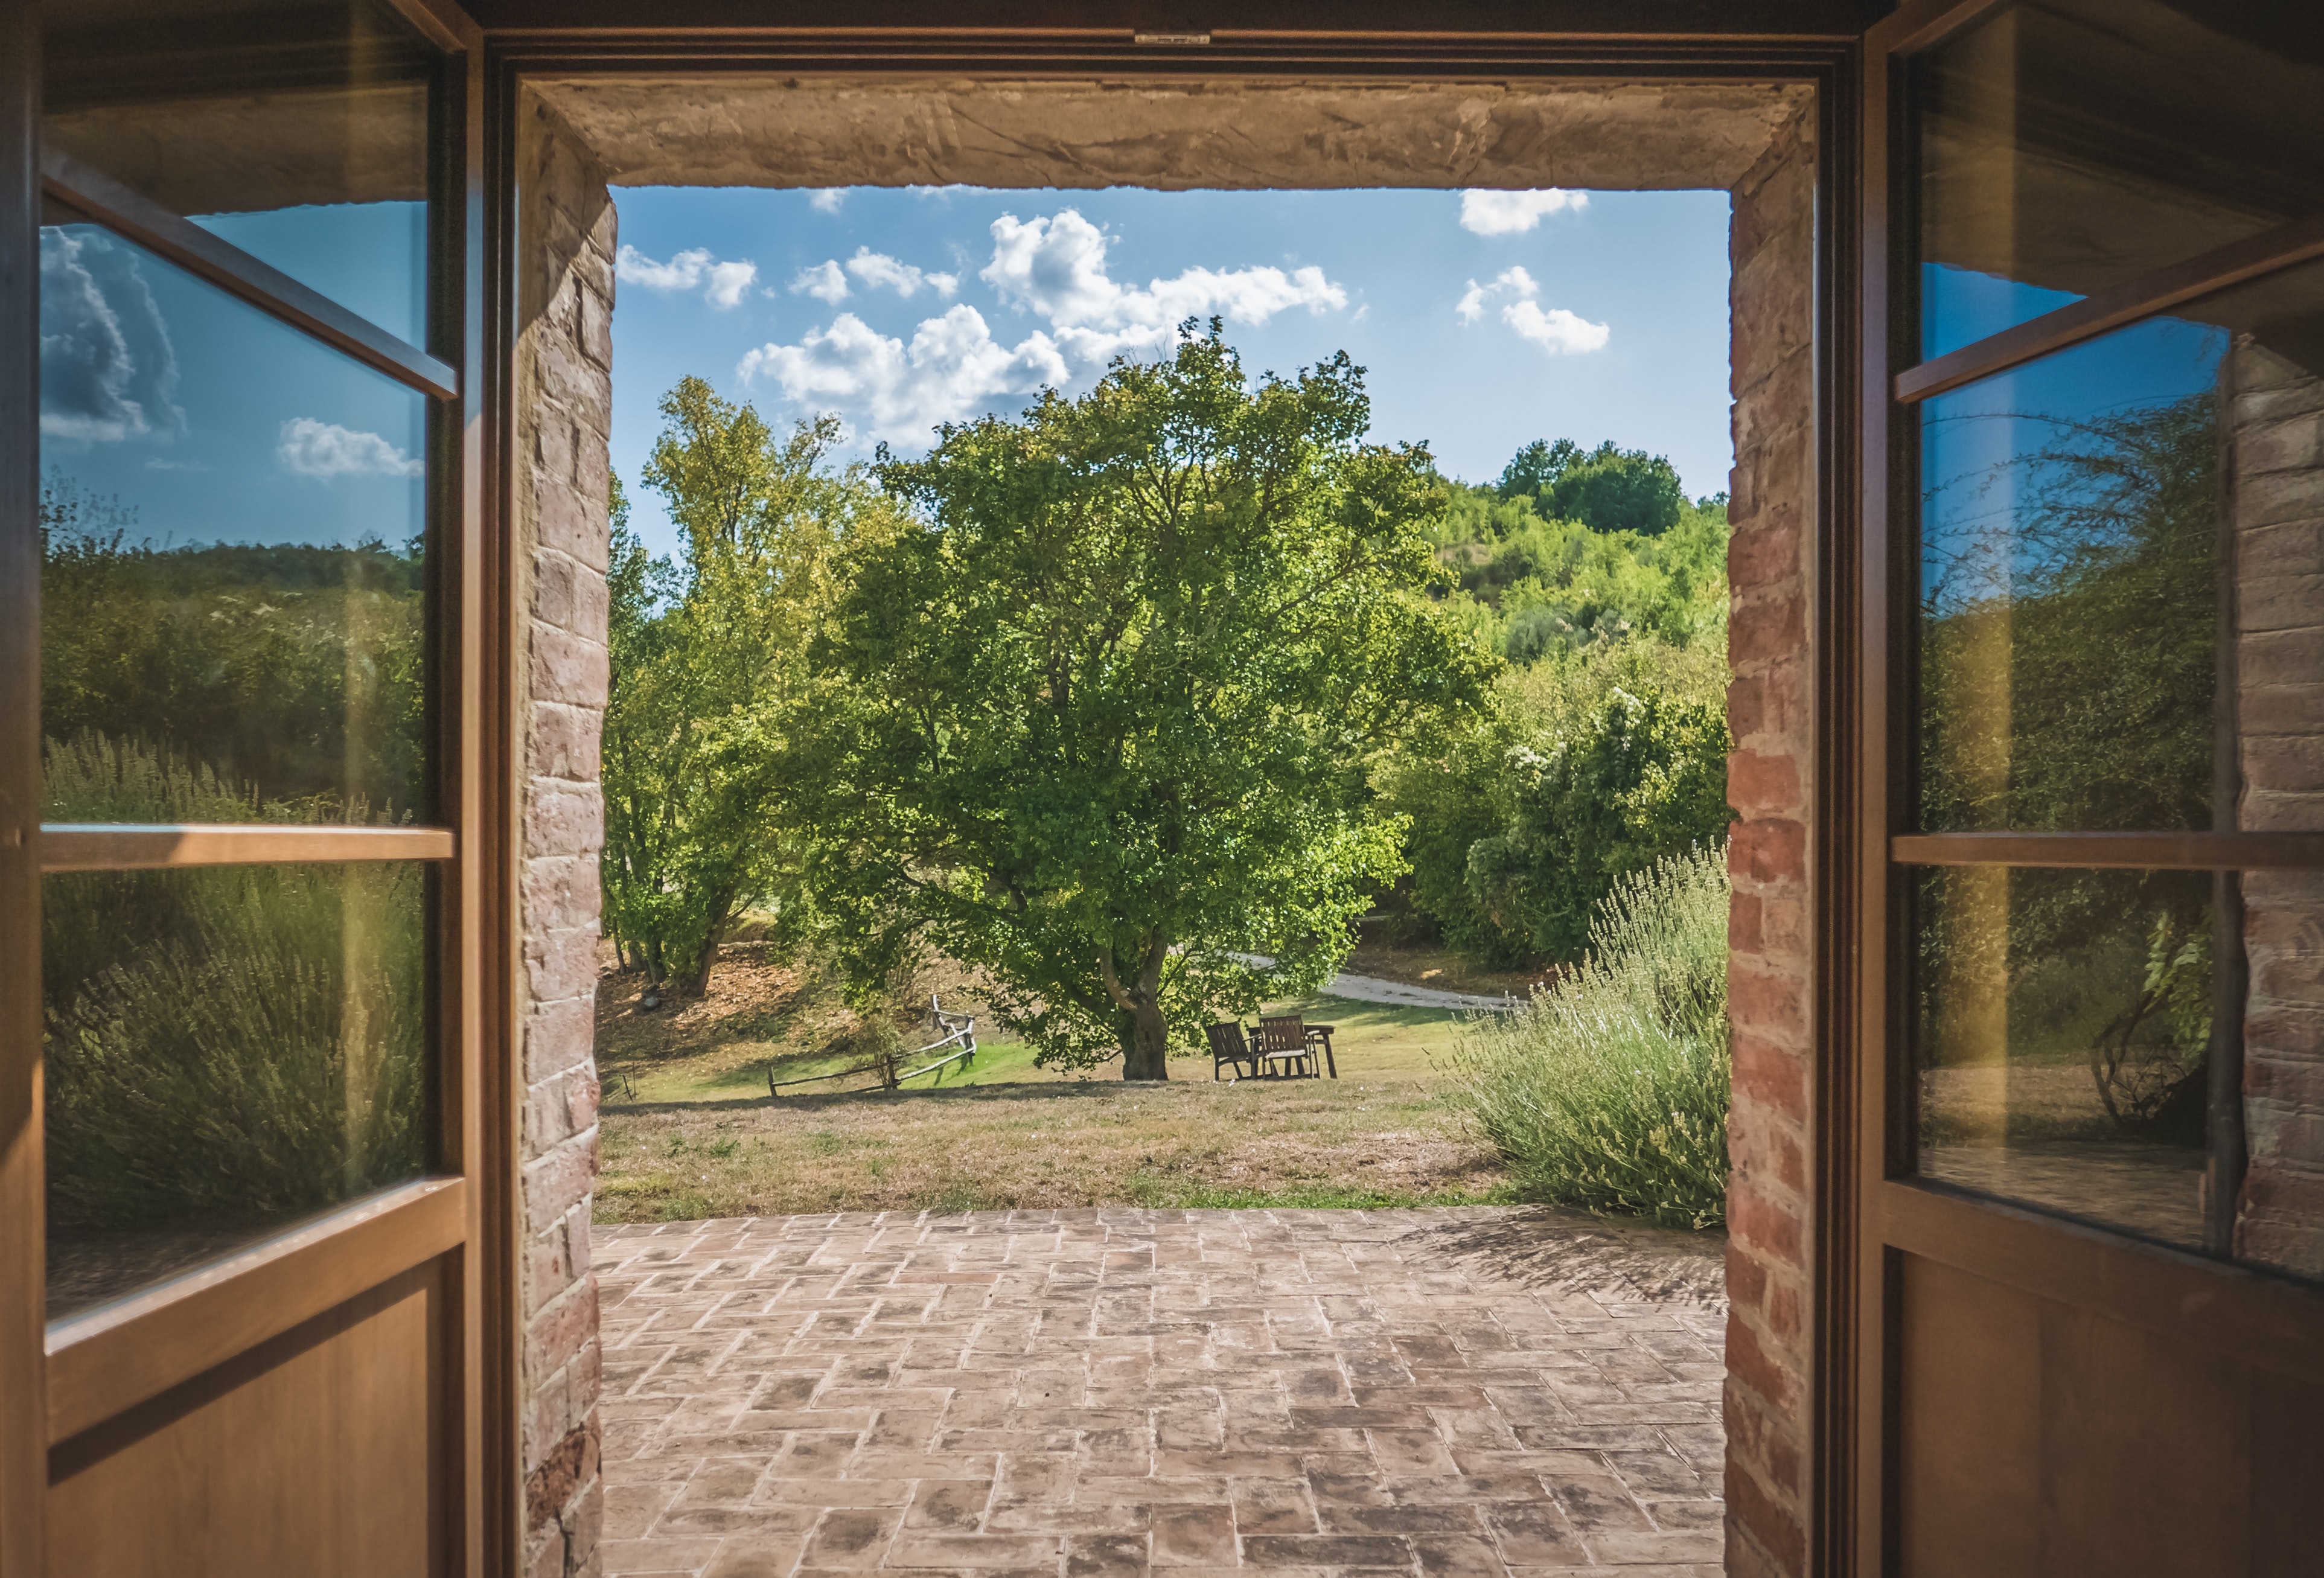
property, room, tree, window, house, real estate, sky, home, building, architecture, door, interior design, daylighting, glass, plant, shade, estate, vacation